Panda Avenue station

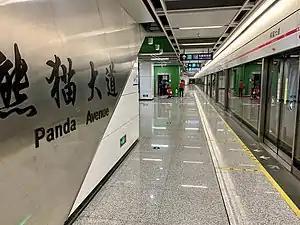

Panda Avenue is a station on Line 3 of the Chengdu Metro in China.